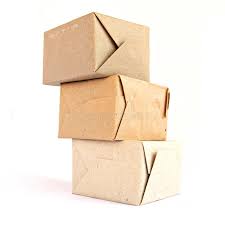
Waste category: cardboard